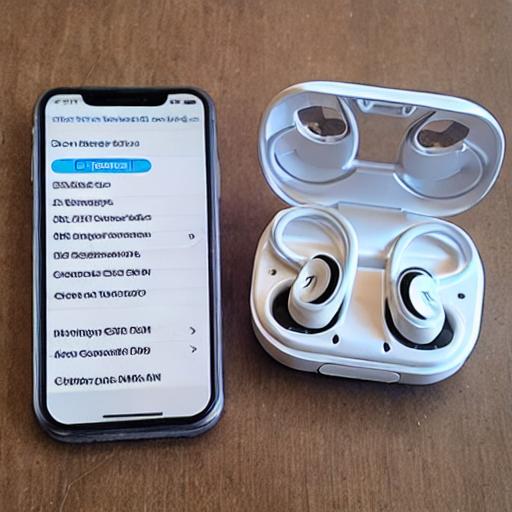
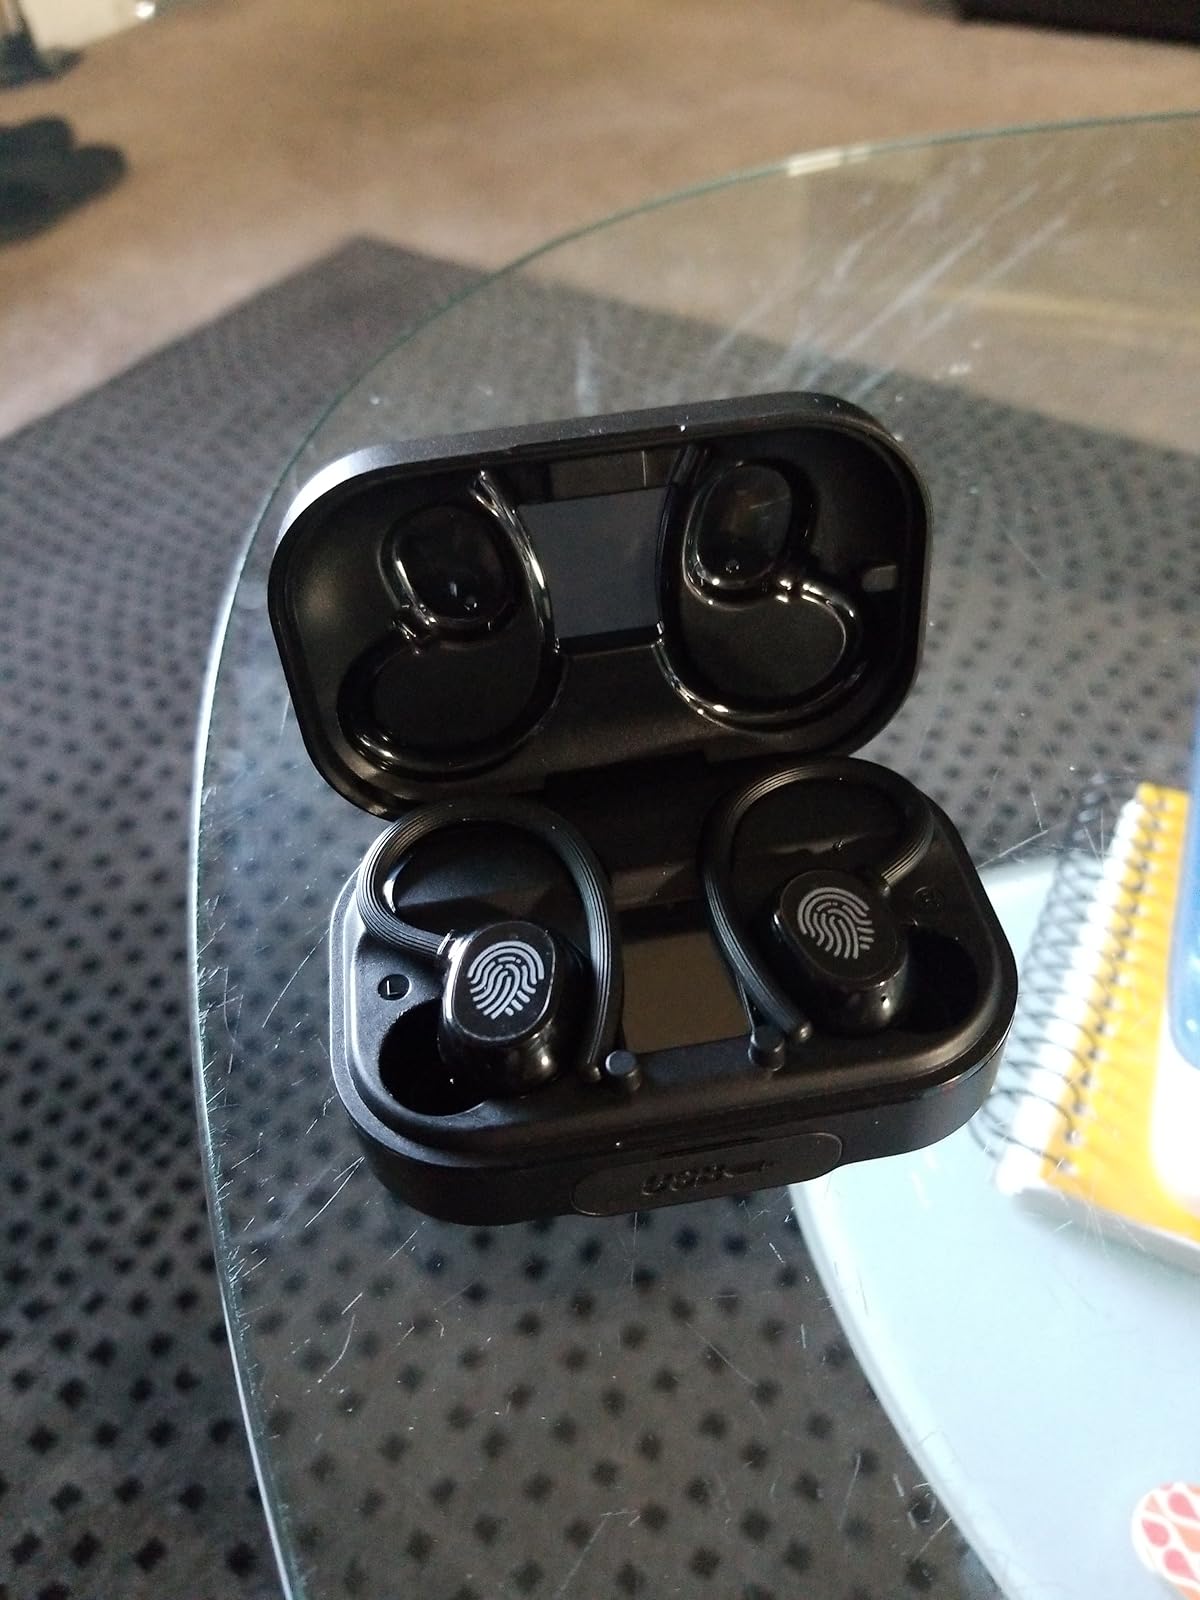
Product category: earbuds
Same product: no